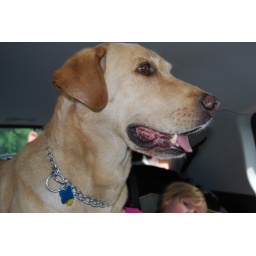
the dog gets excited about trips in the car